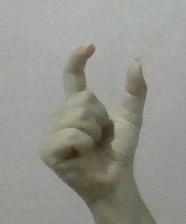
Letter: nun